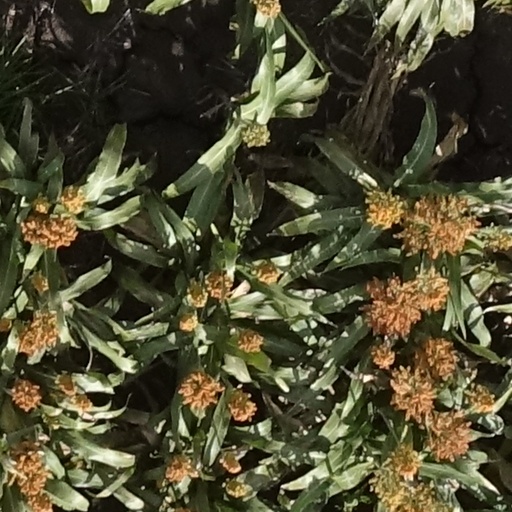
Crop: sorghum